First Aid Nursing Yeomanry

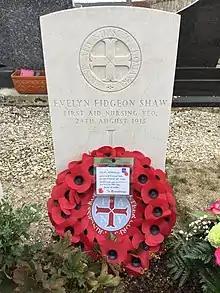
Grave of Evelyn Fidgeon Shaw, died 1918, in Sézanne

"The Coffin Jump" installation at the Yorkshire Sculpture Park was inspired by the work of the FANY during the First World War.